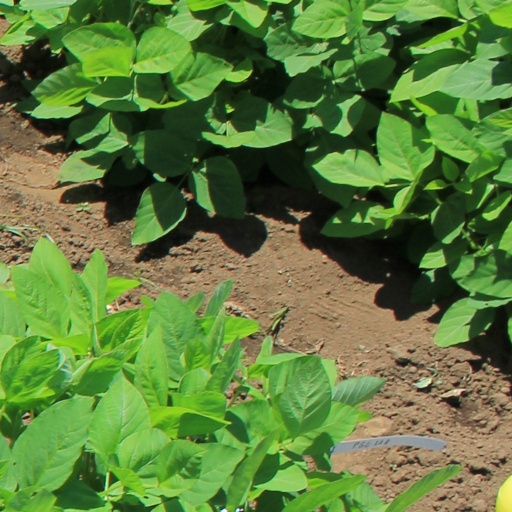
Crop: soybean